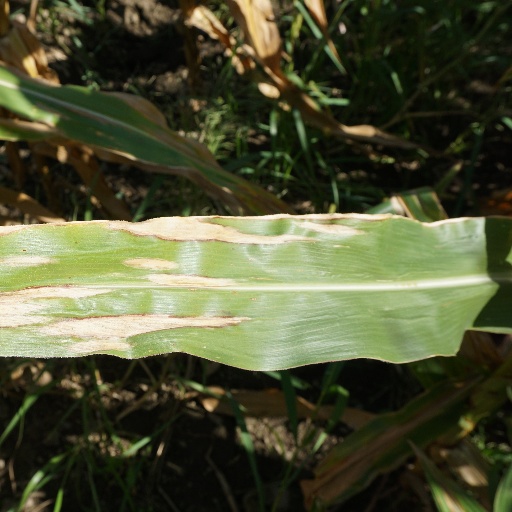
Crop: maize; corn